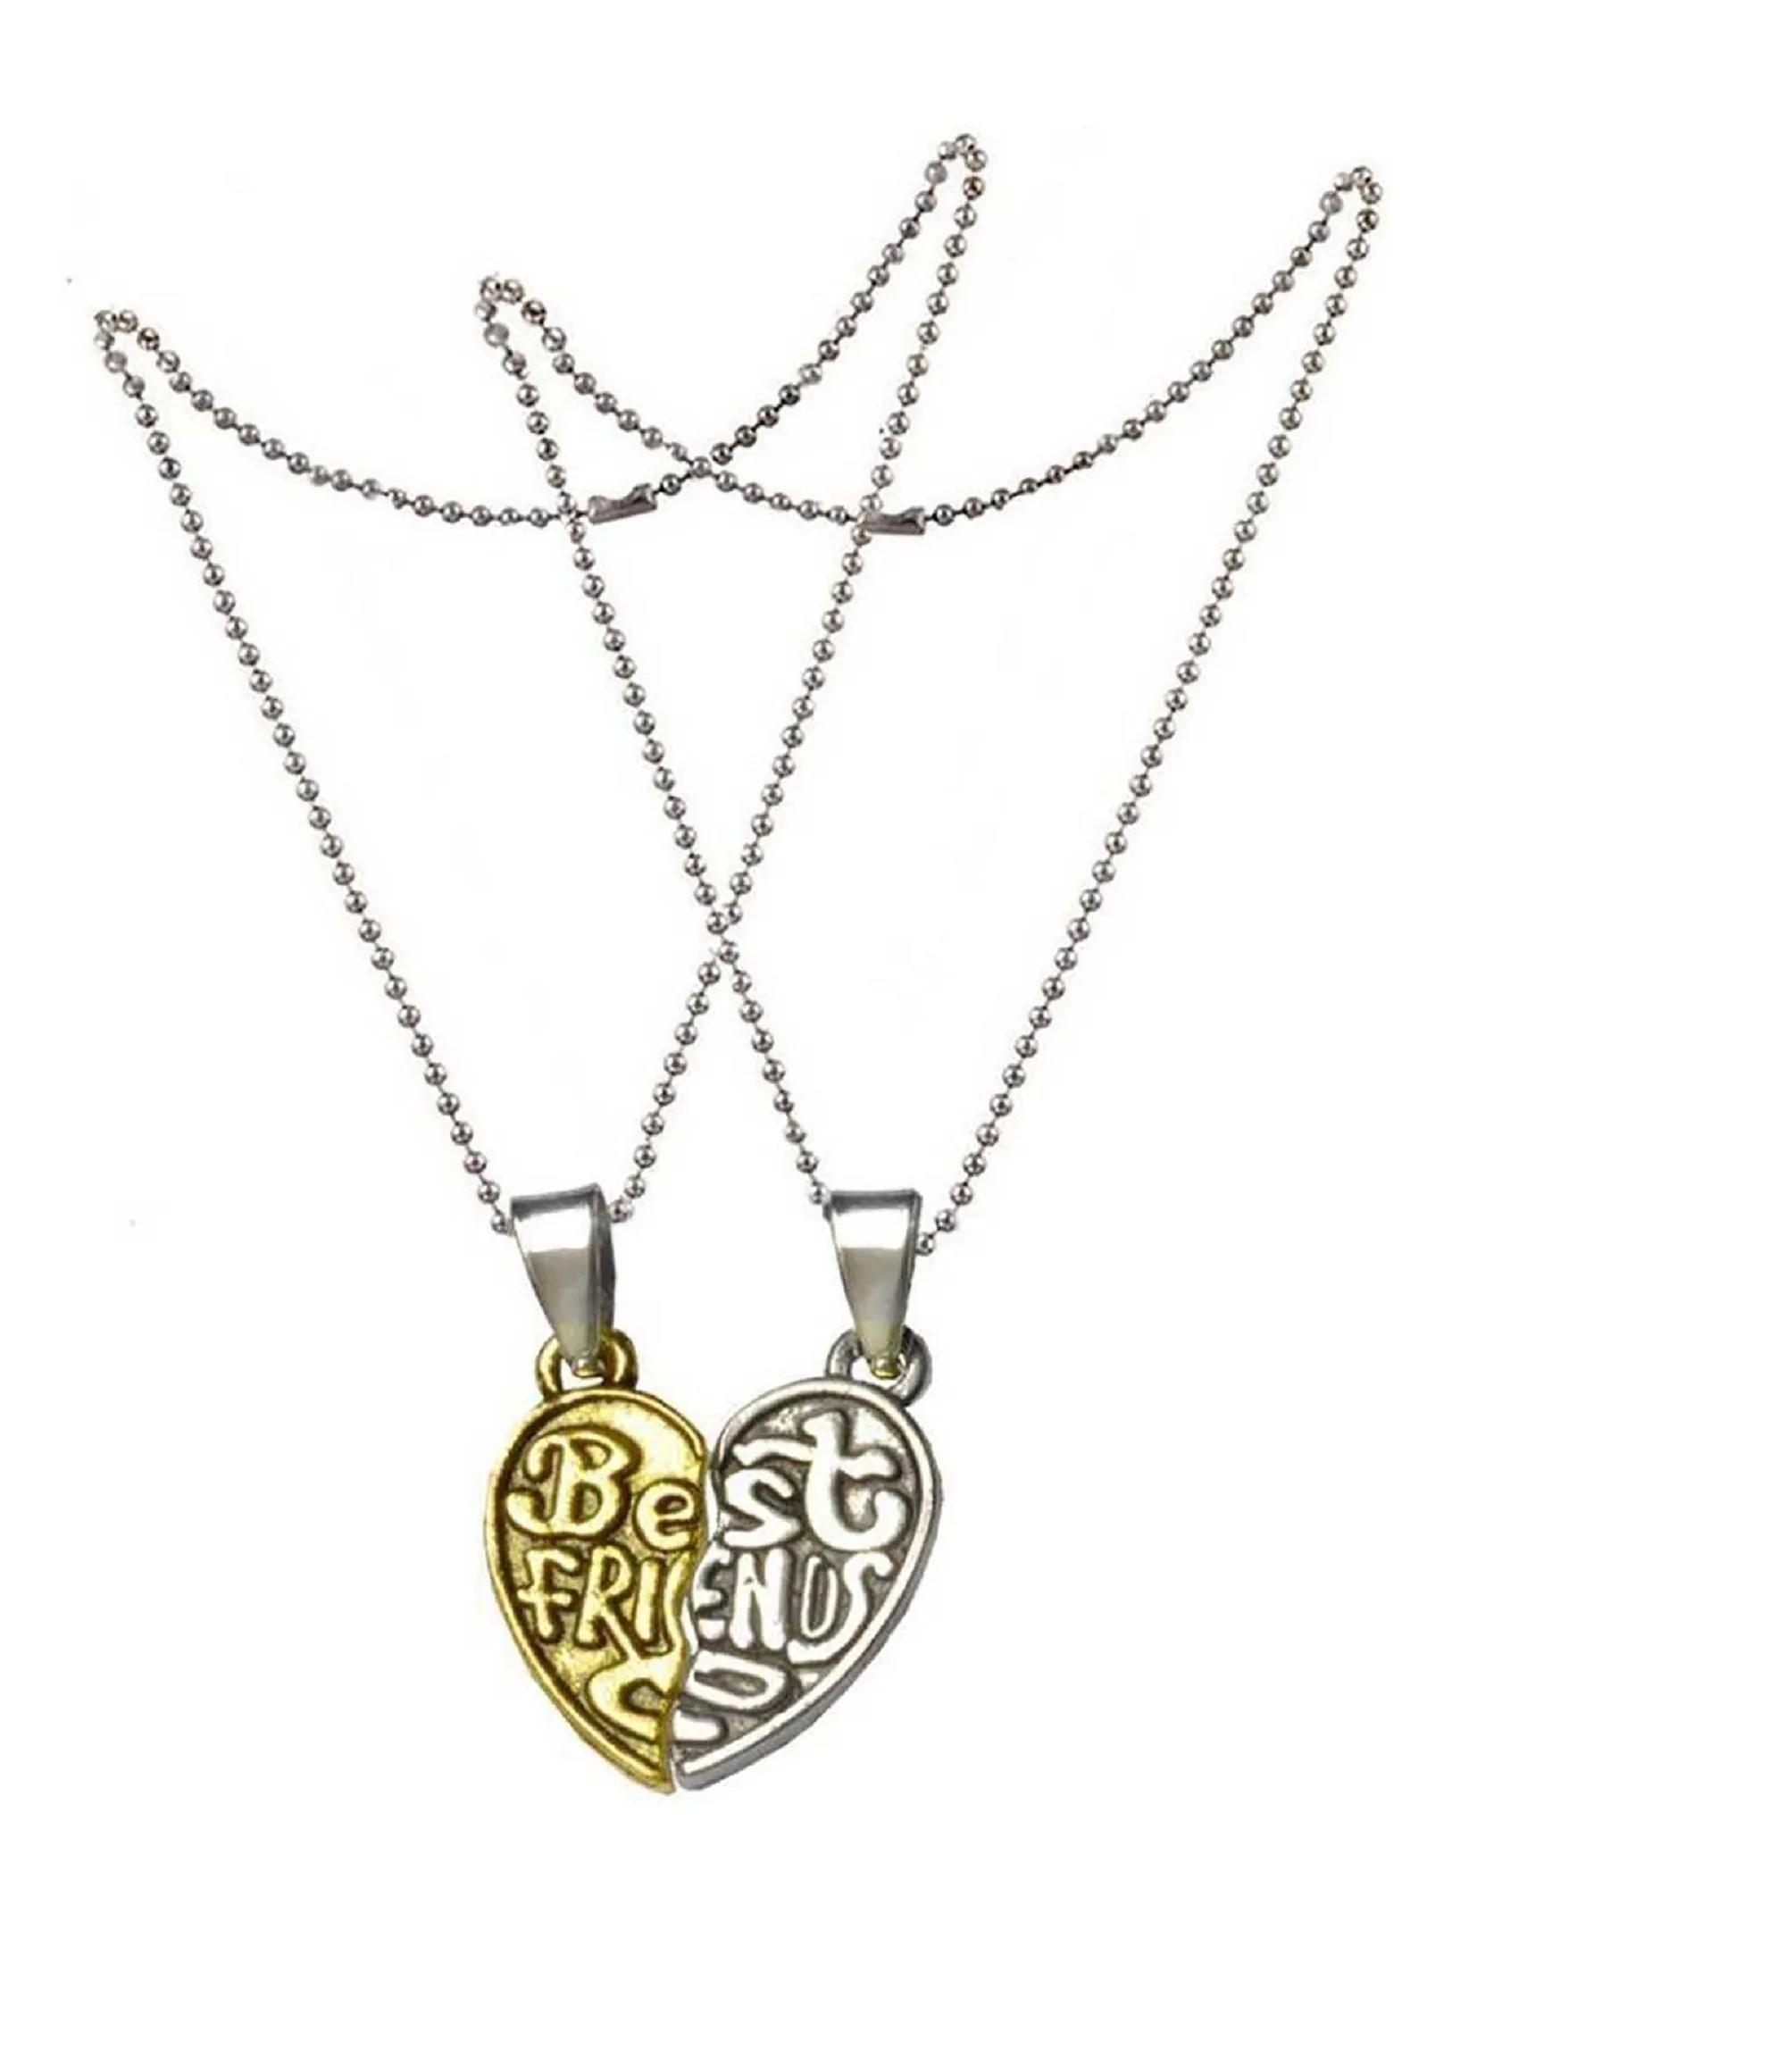
Gift Nest CHP116 Heart Locket with Chain for Men/Boys/Husband & Unisex
Type: Necklaces & Pendants
Brand: GIFT NEST
Price: Rs. 259
 GIFT NEST is a well known brand across fashion jewellery sector. GIFT NESThas huge collection of statement chain neckpiece, traditional necklace set and other jewellery accessories which includes neck choker, fashion party wear necklace for girls. GIFT NESTis pioneer of imitation jewellery and designer pearl necklace set for women
Features: Plating - Gold Plated,Base Metal - Brass,Type - Pendant,Sizes - Free Size